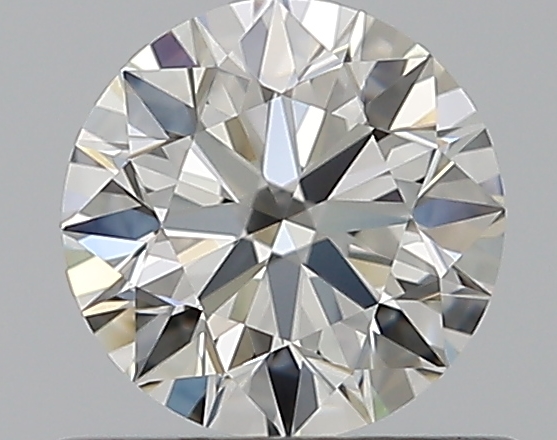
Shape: round
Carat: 0.53
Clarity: IF
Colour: I
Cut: EX
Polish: EX
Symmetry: EX
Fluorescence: F
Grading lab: GIA
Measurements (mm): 5.14 x 5.17 x 3.21